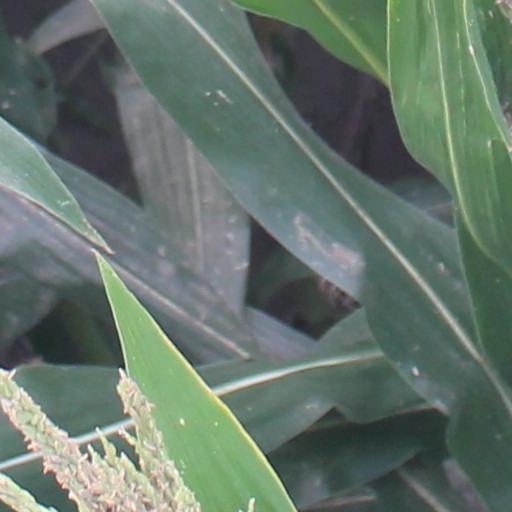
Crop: maize; corn